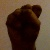
The image shows a hand gesture representing the letter 'S' in Indian Sign Language.